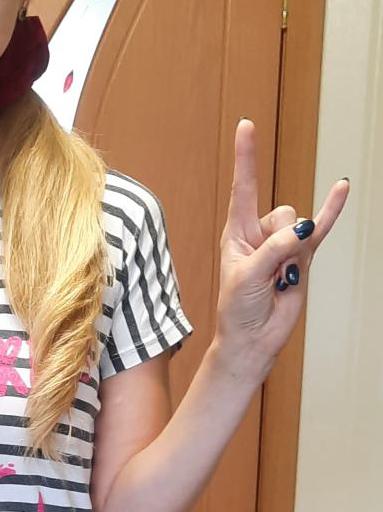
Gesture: rock